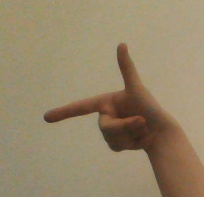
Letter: yaa